Arkady Tugarinov

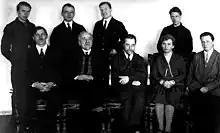
Tugarinov, seated third from left, between P. Sushkin and his wife, along with other ornithologists in 1924

Arkady Yakovlevich Tugarinov (9 November 1880 – 8 July 1948) was a Russian and Soviet ornithologist who studied the birds of Siberia. He examined bird distributions in the light of climatic history and is considered a pioneer of paleornithology. He also contributed to anthropology through his discovery of the so-called "Andronovo culture".